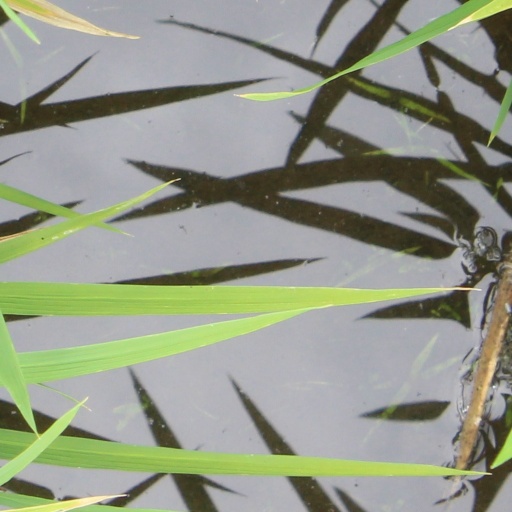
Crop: rice